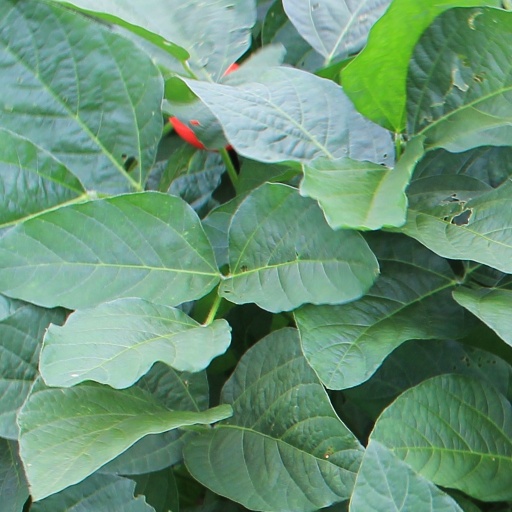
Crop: soybean